Pam Tillis

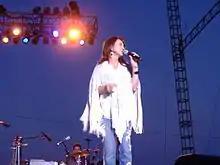
Country music singer Pam Tillis, singing into a microphone

Tillis exited Arista Nashville in early 2002, citing both the expiration of her contract and her dissatisfaction with Arista executives prioritizing songs that had potential radio success over songs she wanted to record. After exiting the label, she began recording a tribute album to her father, consisting of songs that he recorded or wrote for other artists. Although she originally intended to record the project independently, she signed with Epic Records' Lucky Dog branch in 2002. Titled "", the tribute album was released through Lucky Dog that same year. Ray Benson, frontman of the Western swing band Asleep at the Wheel, produced the album. One of the songs covered was "I Ain't Never", a number-one single for Mel Tillis in 1972. It also featured covers of Patsy Cline's "So Wrong" and Bobby Bare's "Detroit City". Dolly Parton contributed vocals to a cover of "The Violet and a Rose", Mel Tillis's first chart entry in 1958. Trisha Yearwood and Rhonda Vincent sang backing vocals on a cover of "Honey (Open That Door)", a number-one single written by Mel Tillis for Ricky Skaggs. Other musicians on the album included Marty Stuart, Delbert McClinton, and The Jordanaires. Country Standard Time writer Eli Messinger praised Pam Tillis's vocal delivery on her father's songs, calling the collection "heartfelt".